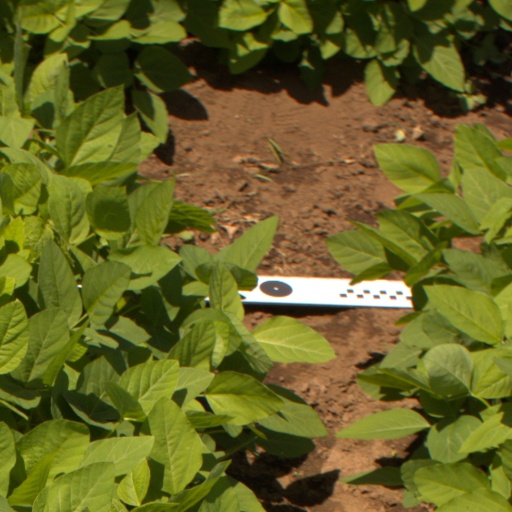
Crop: soybean